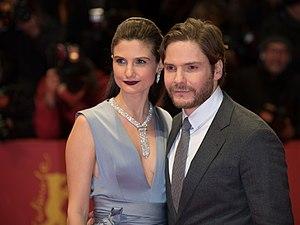
Daniel Brühl /ˈdaːniːɛl ˈbʁyːl/ est un acteur germano-espagnol, né le 16 juin 1978 à Barcelone.